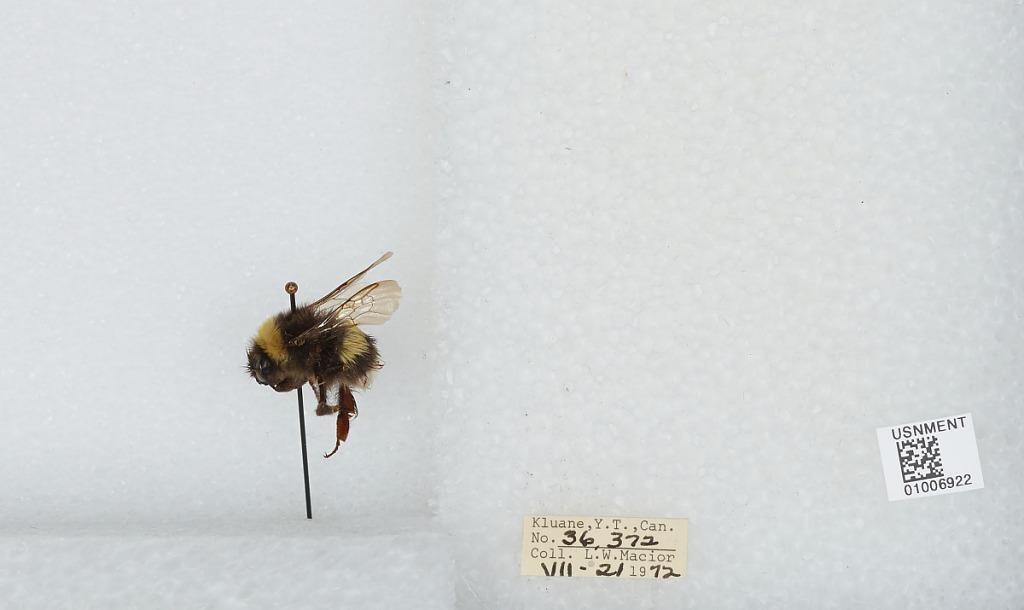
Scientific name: Bombus (Bombus) lucorum (Linnaeus)
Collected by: L. Macior
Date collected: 1972-7-21
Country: Canada
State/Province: Yukon Territory
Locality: Kluane
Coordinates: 60.75, -139.5